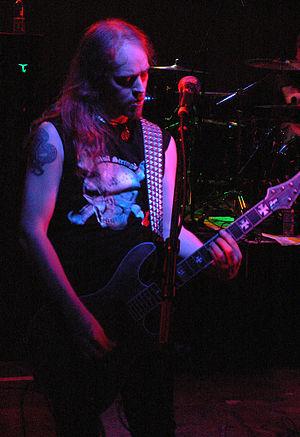
Diabolical Masquerade est un groupe de black metal avant-gardiste suédois, originaire de Stockholm.